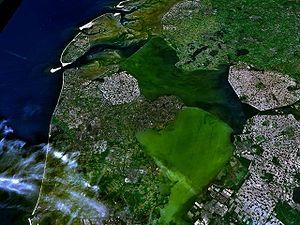
La Hollande-Septentrionale, également connue en français sous le nom de Hollande-du-Nord, est une province des Pays-Bas, située dans la partie nord-occidentale du pays. Sa population est de 2 775 617 habitants lors du recensement de 2015. La capitale de la province est Haarlem et elle compte plusieurs autres villes d'importance telles qu'Amsterdam, Zaandam, Hilversum, Alkmaar, Le Helder et Hoorn.